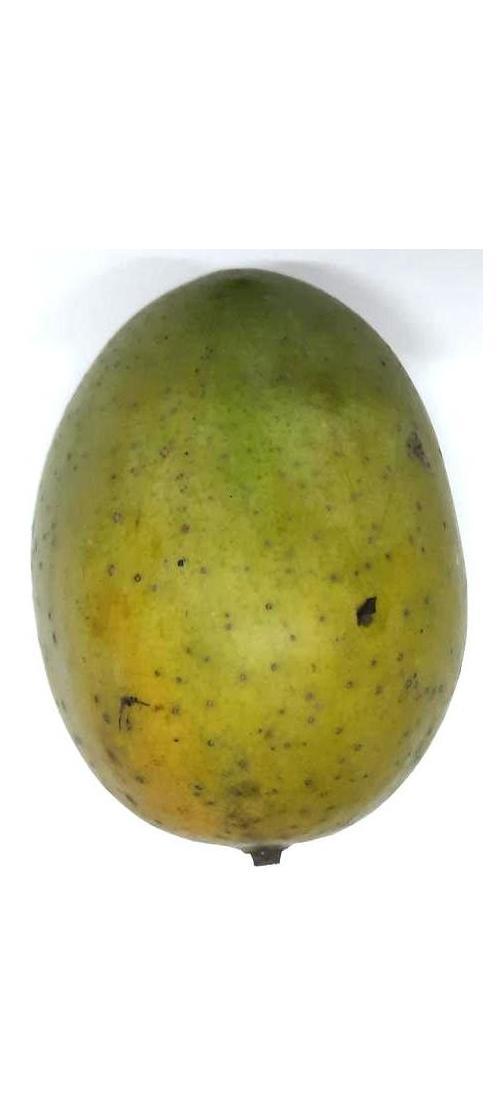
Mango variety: Langra